Hidden face

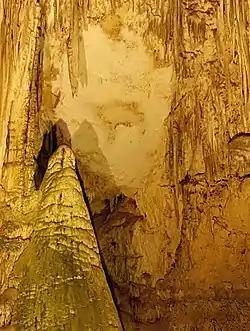
"The Organ Player" - Pareidolia phenomenon in Neptune's Grotto, Sardinia

There are everyday examples of hidden faces, they are "chance images" including faces in the clouds, figures of the Rorschach Test and the Man in the Moon. Leonardo da Vinci wrote about them in his notebook: "If you look at walls that are stained or made of different kinds of stones you can think you see in them certain picturesque views of mountains, rivers, rocks, trees, plains, broad valleys, and hills of different shapes. You can also find in them battles and rapidly moving figures, strange faces and costumes, as well as an infinite number of things." Francois and Jean Robert collected and published a lot of photos of "chance faces".